Edward William Hawker

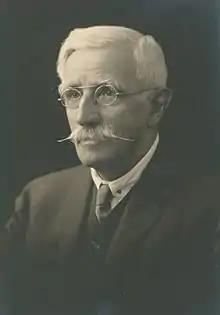

Edward William Hawker (14 January 1850 – 20 September 1940) was a politician in colonial South Australia.